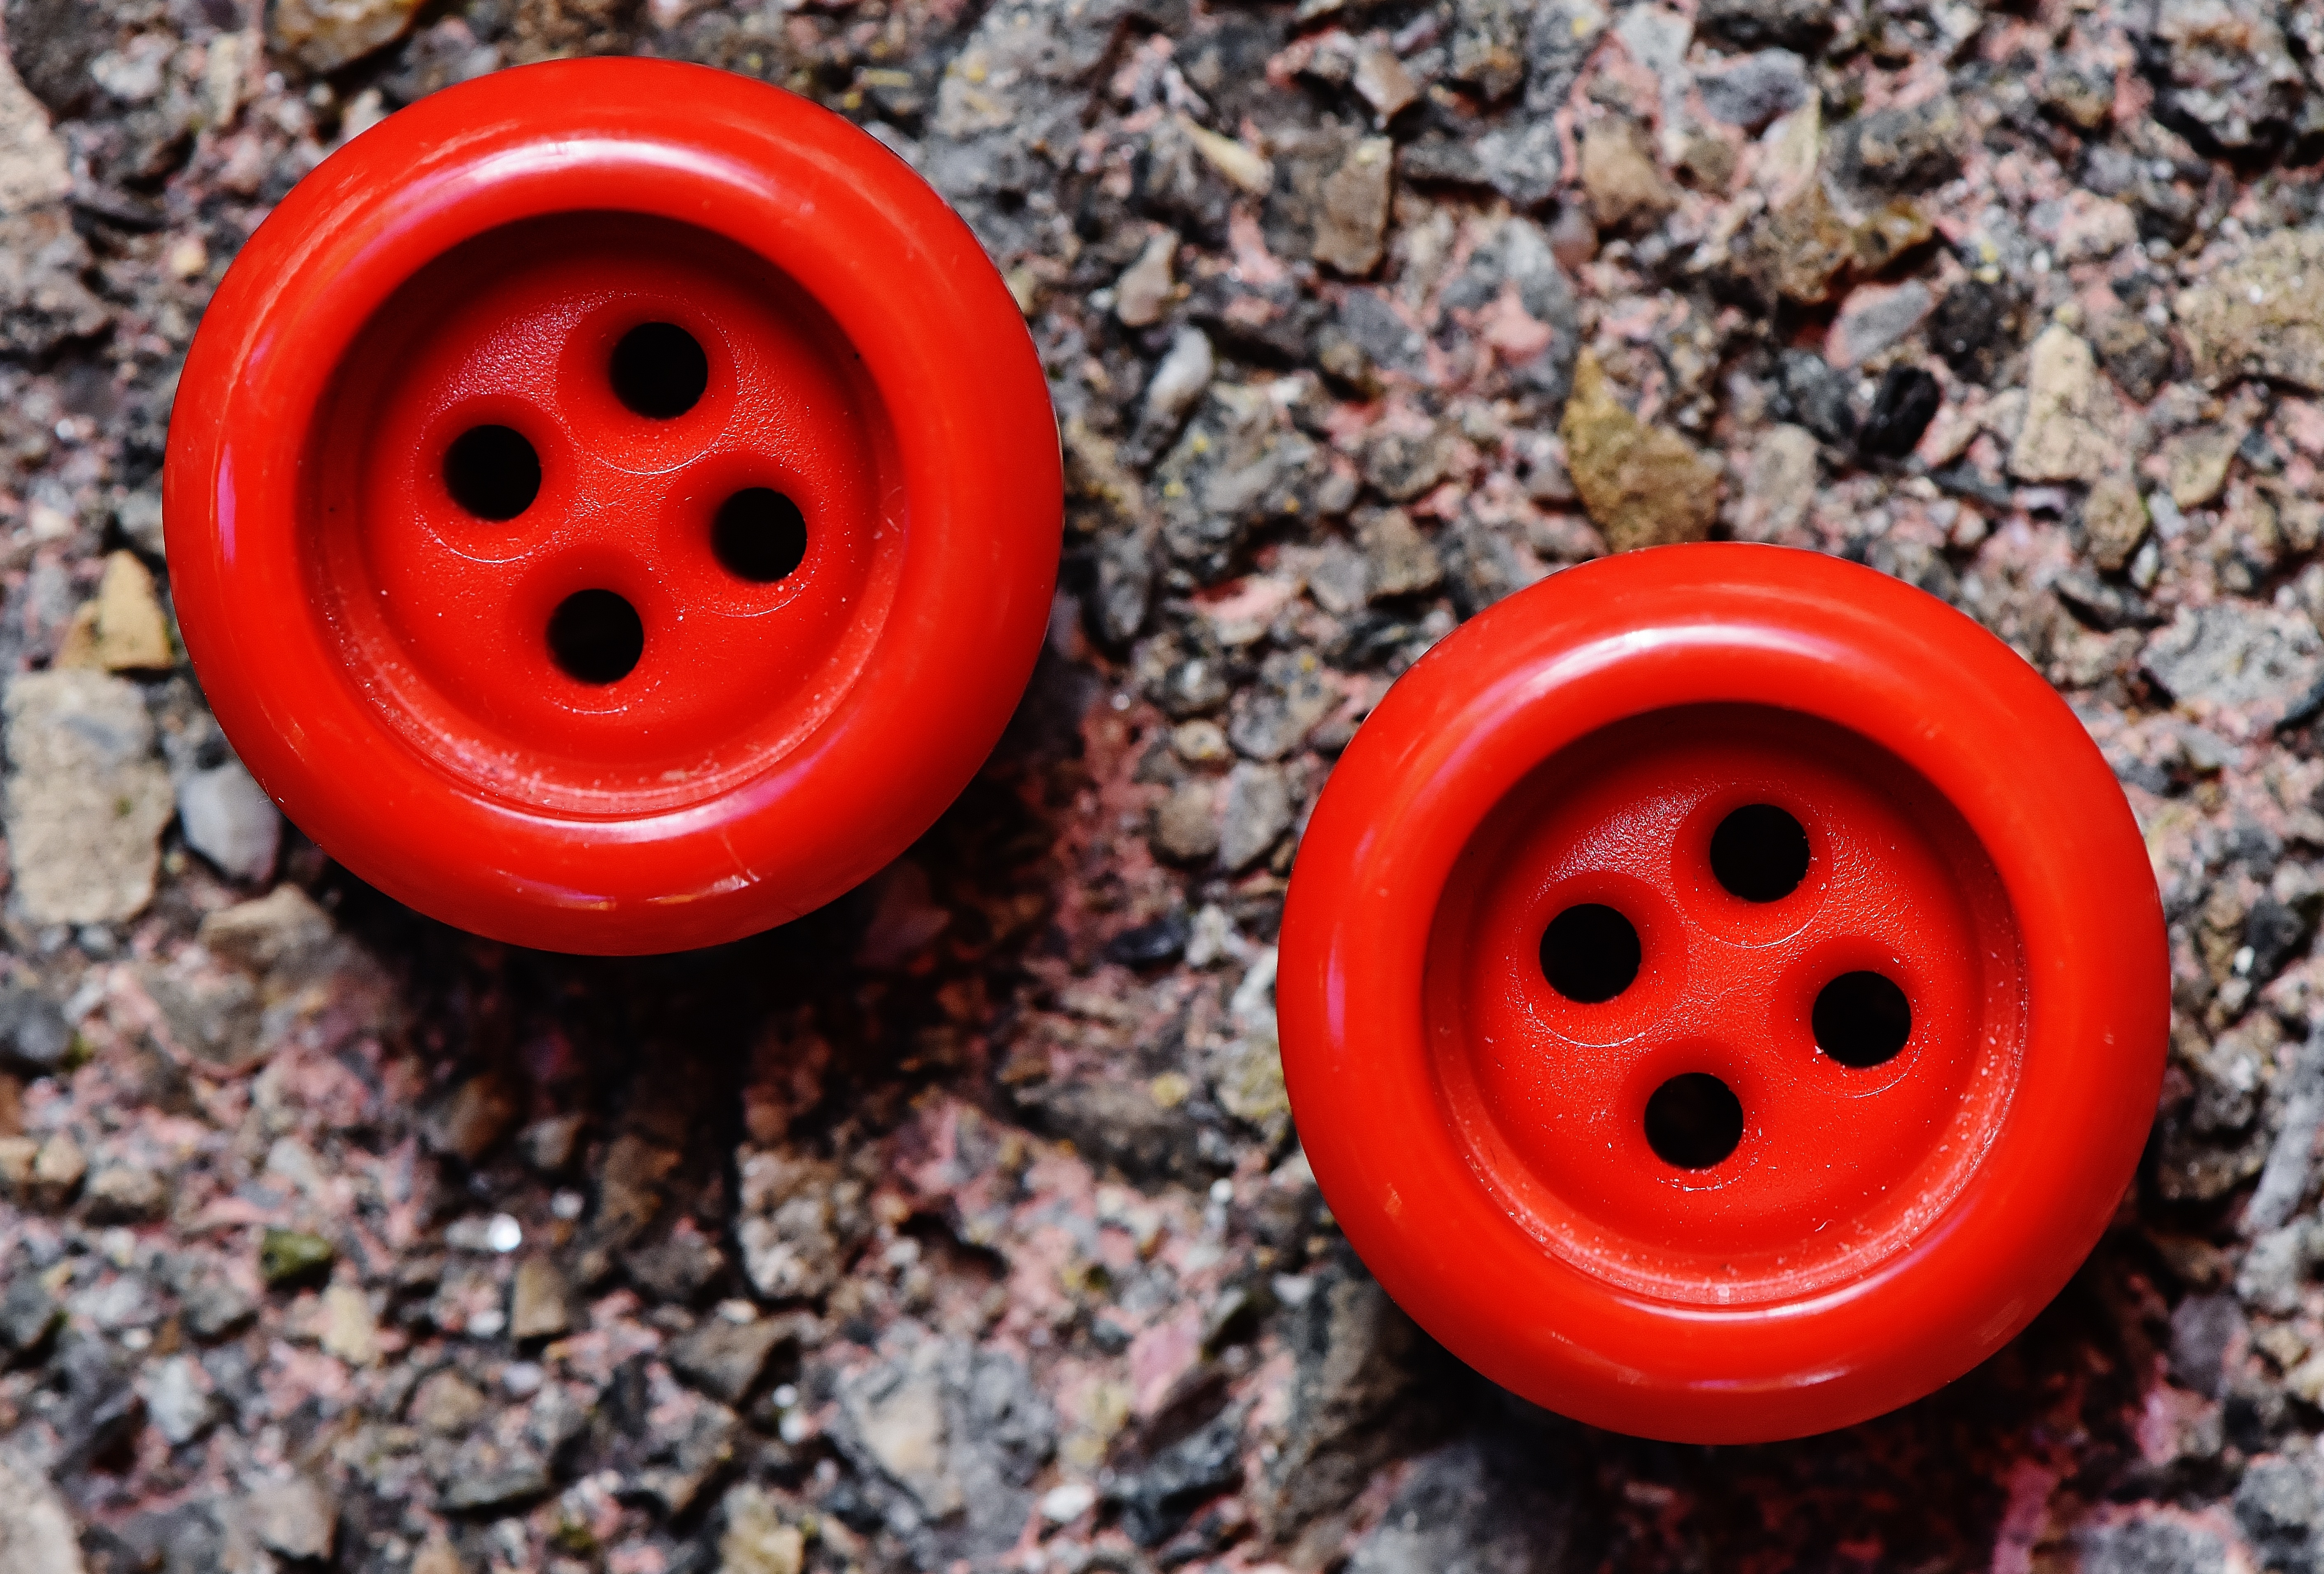
wheel, red, spoke, color, close, button, product, rim, buttons, 4 holes